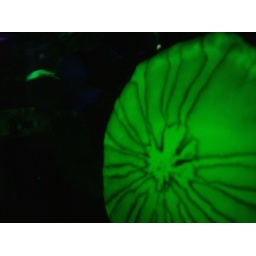
Jelly fish in green